Craft Museum of Finland

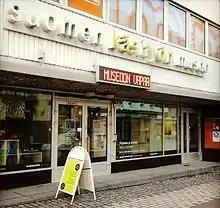

Craft Museum of Finland is a museum in Jyväskylä. Like the other national specialist museums in Finland, its task is to promote and guide museum activities and coordinate museum cooperation in the field of crafts. The museum also does research, documentation and exhibition work within its field.